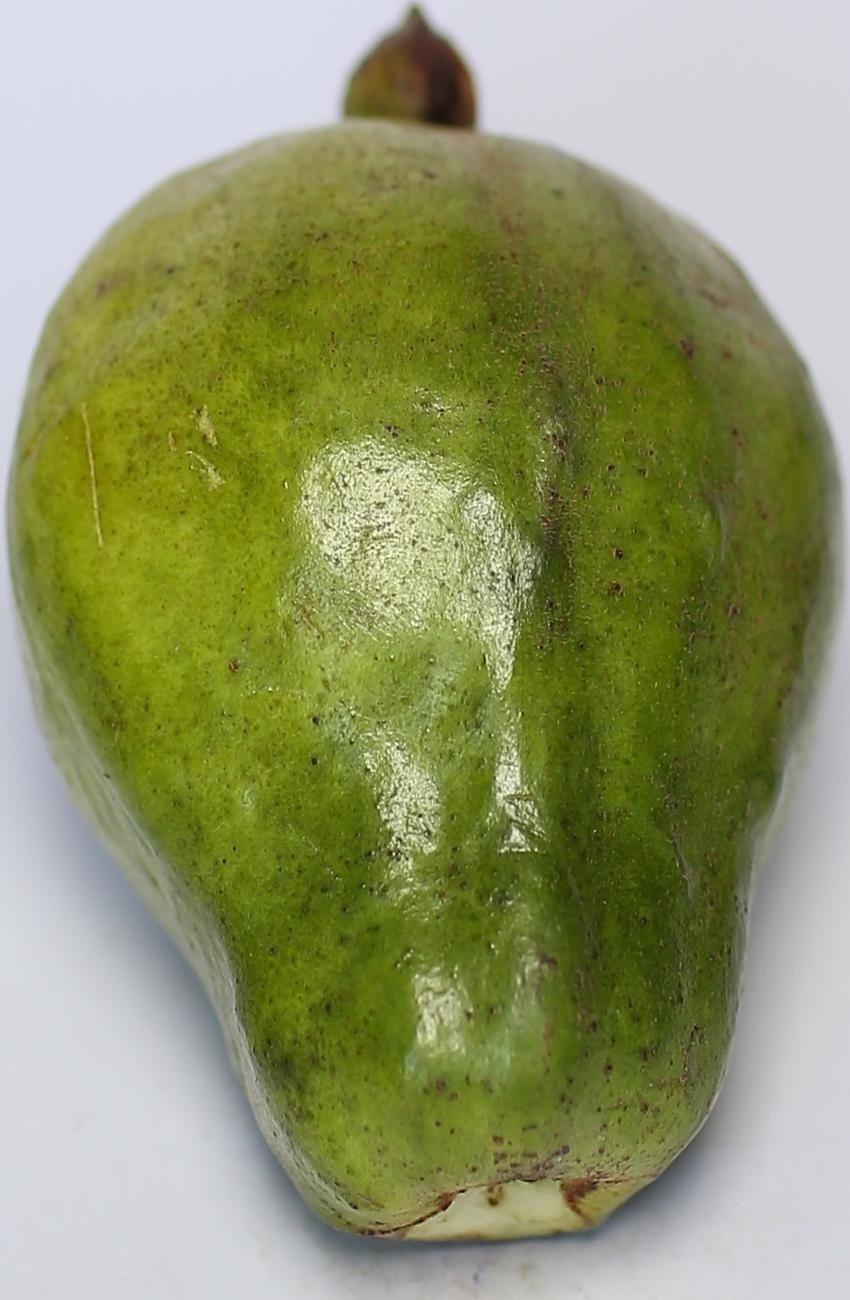
Maturity: green
Variety: local-sindhi